Graham Le Gros

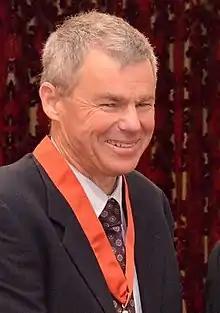
Graham Le Gros, after his investiture as CNZM, for services to science and medicine, at Government House, Wellington, on 19 May 2015

Graham Stephen Le Gros (born 1955/56) is a New Zealand immunologist. He is former Director of the Malaghan Institute of Medical Research in Wellington, New Zealand and led its allergic and parasitic diseases programme. In January 2025 he stepped down from the role of director and was appointed Deputy Chair of the Malaghan Institute's trust board.